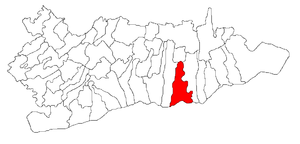
Călărași est une ville au sud-est de la Roumanie, près de la frontière bulgare, dans la région de Munténie. C'est le chef-lieu du județ de Călărași.